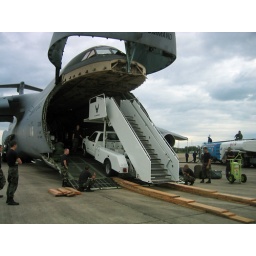
Stair truck is always a pain in the rear to load. (That's a C-5B Galaxy for you non airplane types.)